Abdullakhan Madrasah (Bukhara)

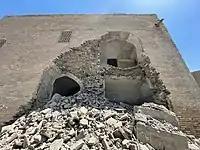

The structure is quite different from the usual madrasas. Two-story rooms surround the courtyard. There is a gallery and a high porch on both sides. The entrances lead to the inner rooms and the living room. The large gable of the madrasah faces south. The wings and muqarnas are decorated with lacquer decorations.